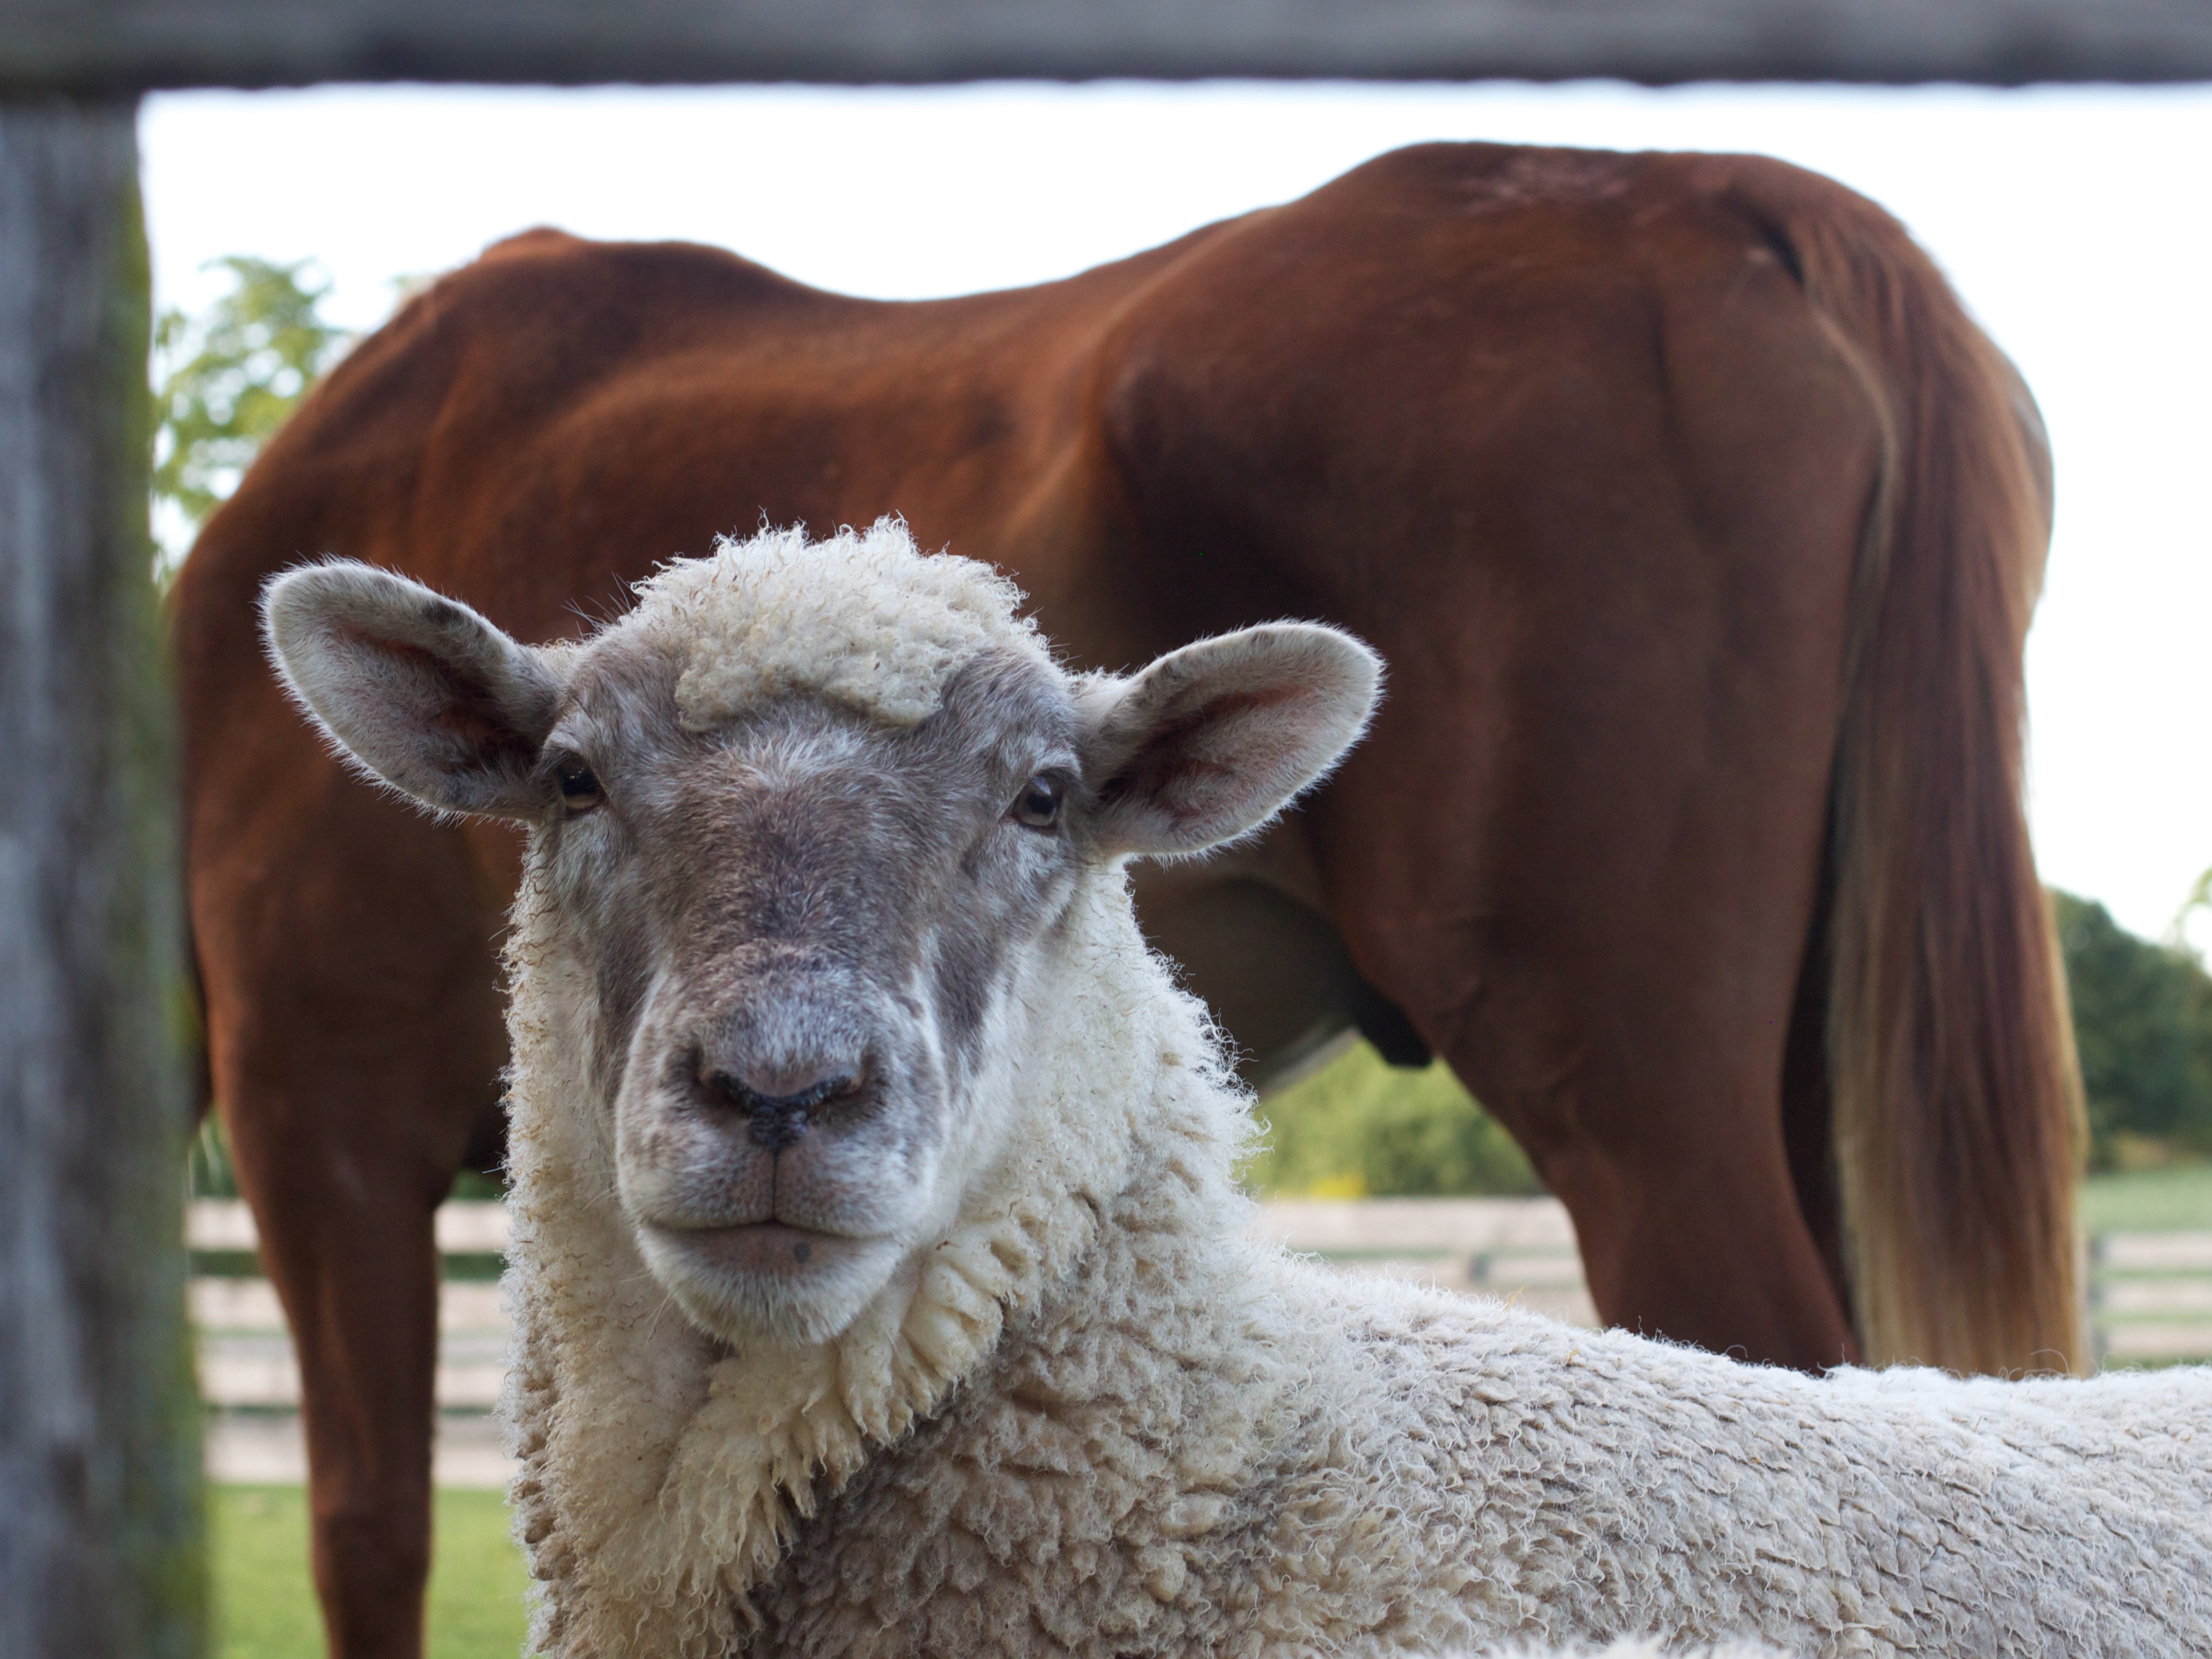
wildlife, horn, pasture, grazing, sheep, mammal, fauna, vertebrate, sheeps, odyssey, hurleylounge, cattle like mammal, cow goat family